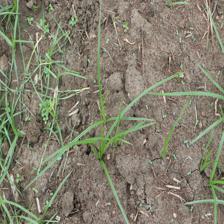
Label: Grass